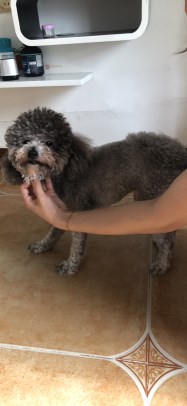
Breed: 7449-n000128-teddy